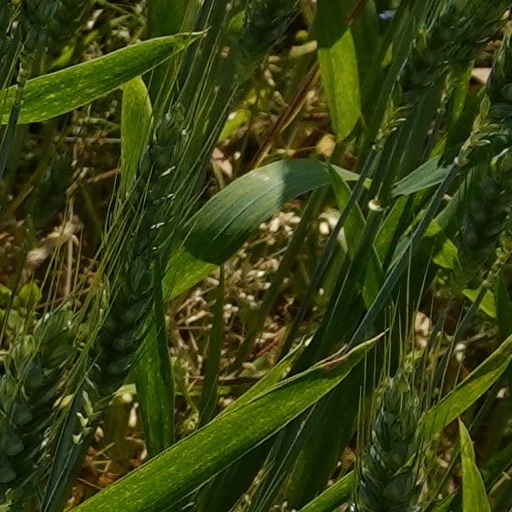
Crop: wheat